CKCK-FM

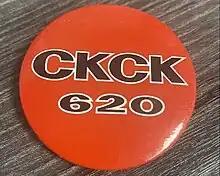
A promotional button for CKCK 620, a radio station in Regina, Saskatchewan.

The 1960s saw CKCK at its commercial peak, dominating the broadcast market in Regina and southeast Saskatchewan. By then, it had boosted its power to 5,000 watts. Due to its location near the bottom of the AM dial and Saskatchewan's mostly flat land (with near-perfect soil conductivity), this was enough to provide at least secondary coverage of all of Saskatchewan's densely populated area. Its signal also reached across the border into portions of North Dakota and Montana. But its massive market share started to erode in the early 1960s as rival CJME came under the ownership of the Rawlinson family, forerunner of Rawlco Communications, and switched from a "beautiful music" format to Top 40 rock music. CKCK cut back on its promotional arm in the belief that its ratings could not fall. Another rival, CKRM, switched from a middle-of-the-road (MOR) format to country music in 1971 and CBC Radio belatedly began building up CBK's local news and current affairs staff. In 1976, CKCK-TV was sold, forcing members of the joint newsroom to "choose sides." CKCK "spun off" an FM station, CKIT-FM, but it pursued a MOR format. By 1977, CKCK doubled its power to 10,000 watts, but this was not enough to stem the decline. It lost further ground when CKRM increased its sports programming, notably winning the rights to the CFL's Saskatchewan Roughriders.